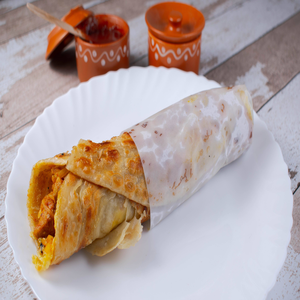
Dish: kathiroll